Politics of South Africa

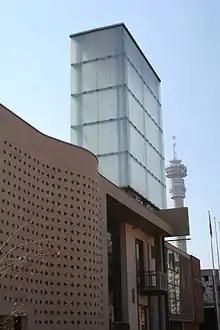
The Constitutional Court is seated in Johannesburg on Constitution Hill. It is the final arbiter of the constitution and its decisions are binding on all courts in the Republic

Following the 1994 elections, South Africa was governed under an interim constitution. This constitution required the Constituent Assembly (CA) to draft and approve a permanent constitution by 9 May 1996. The present constitution was passed in 1996 and promulgated by President Nelson Mandela in 1997. It is the highest law in the land; all other laws are expected to abide by and conform to the principles of the constitution. The Constitution not only sets out the structure of the three branches of government and the fundamental human rights of all of South Africa's people, but it provides for the management of public funding, the delineation of the boundaries and organization of Provinces, the formation of Chapter 9 Institutions to hold the government accountable.